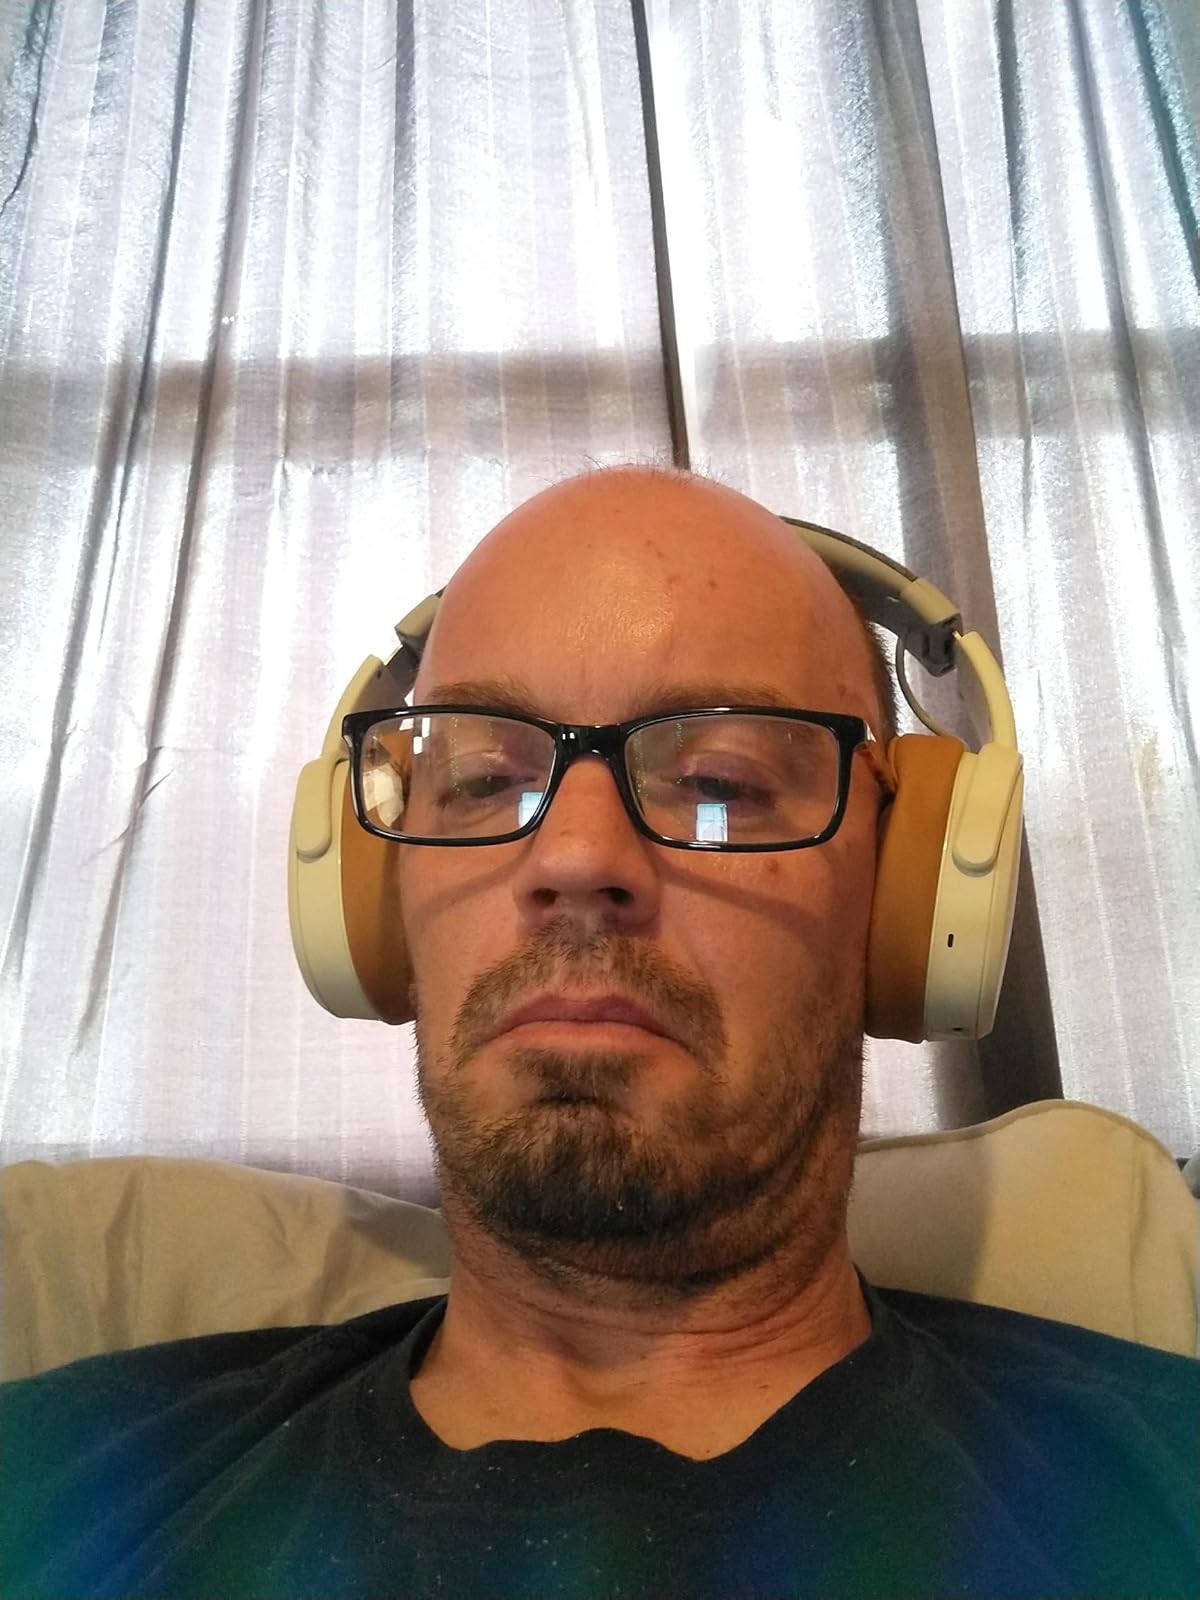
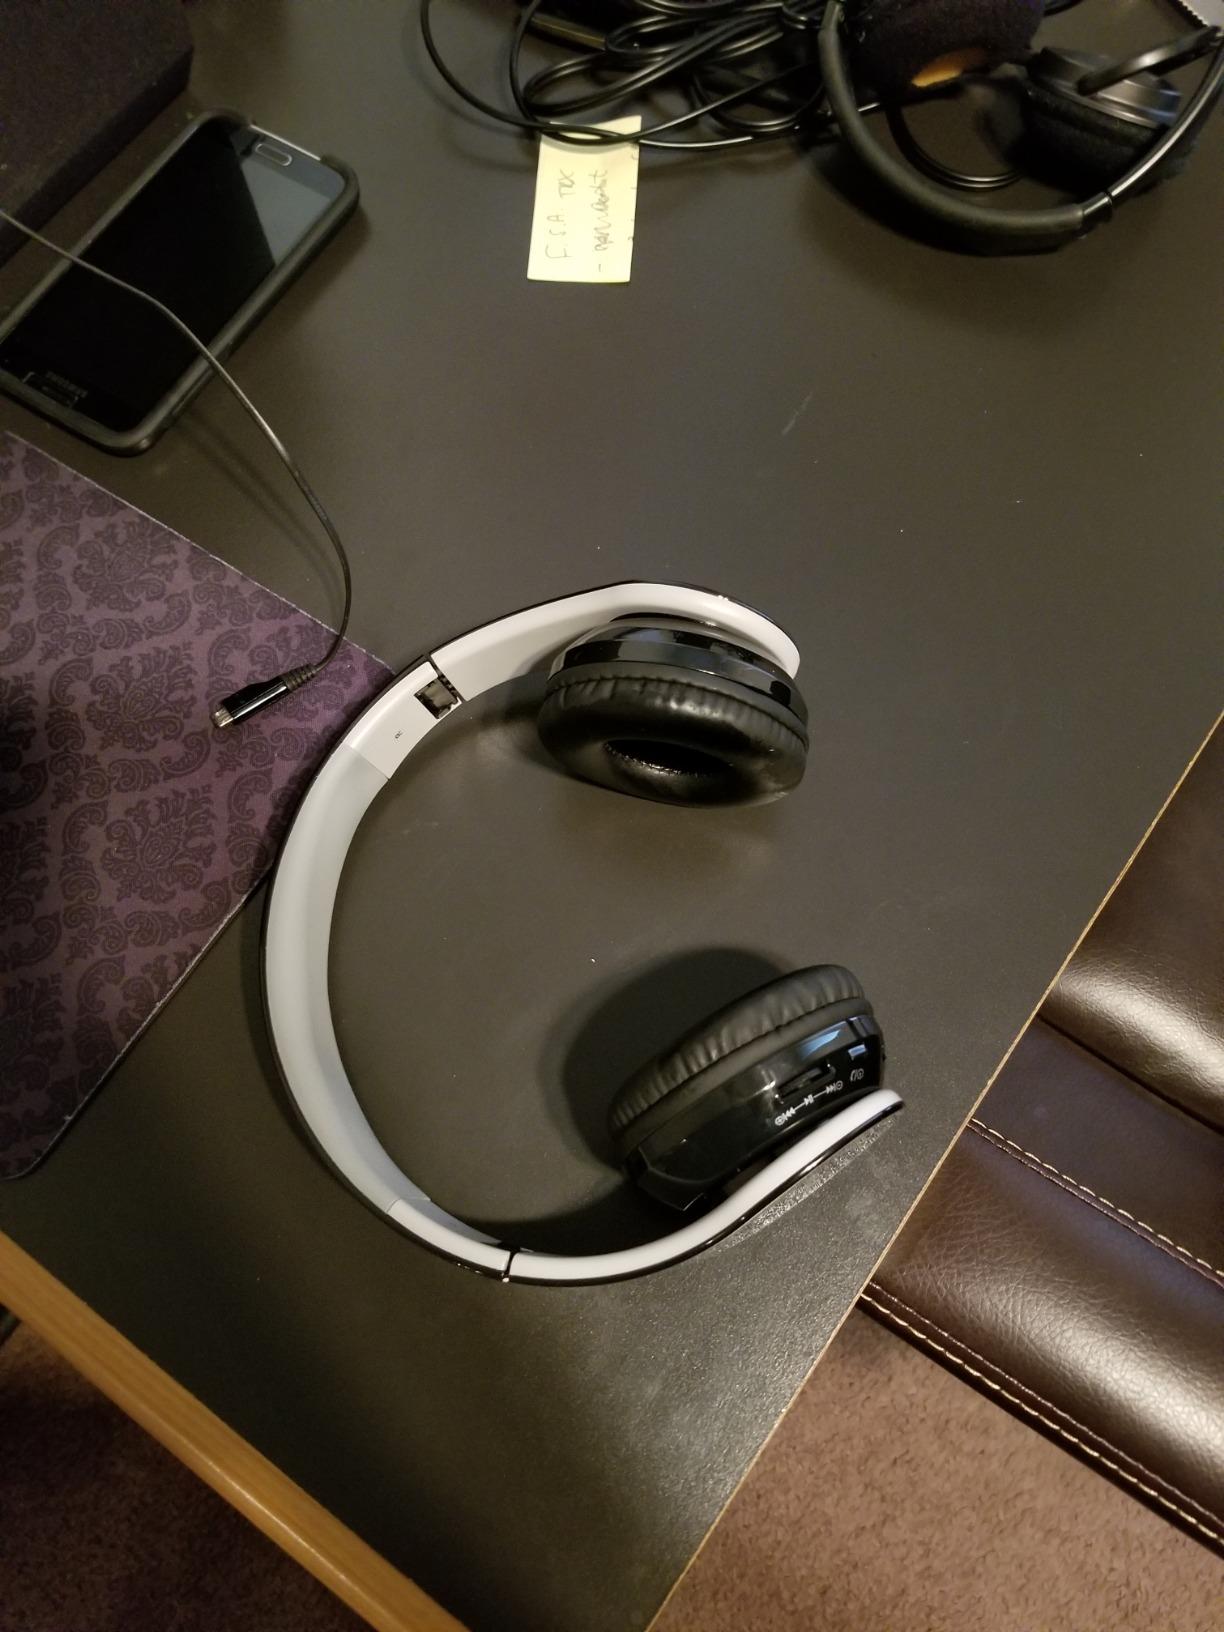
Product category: headphones
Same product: no